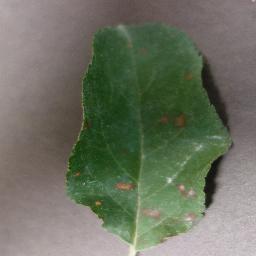
Label: Apple___Cedar_apple_rust